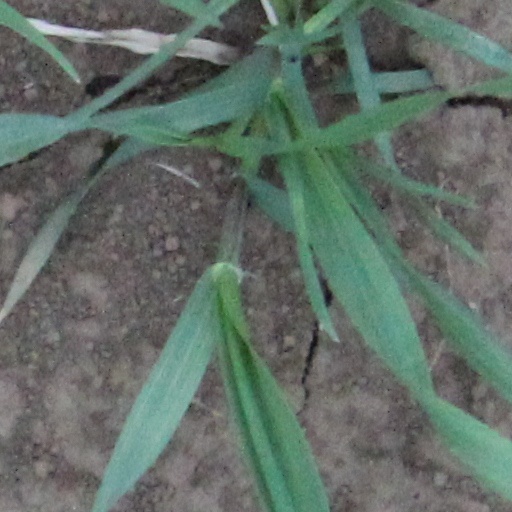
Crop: wheat